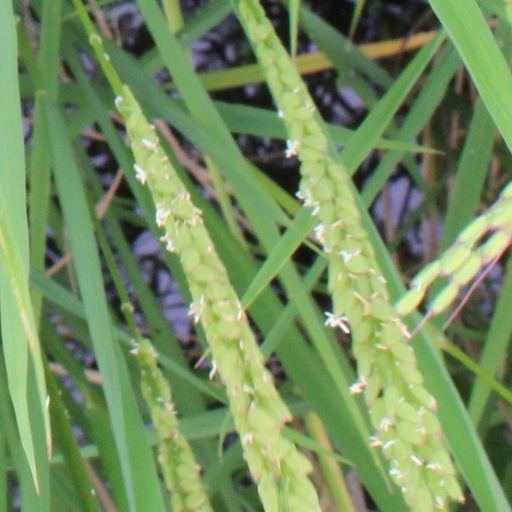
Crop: rice